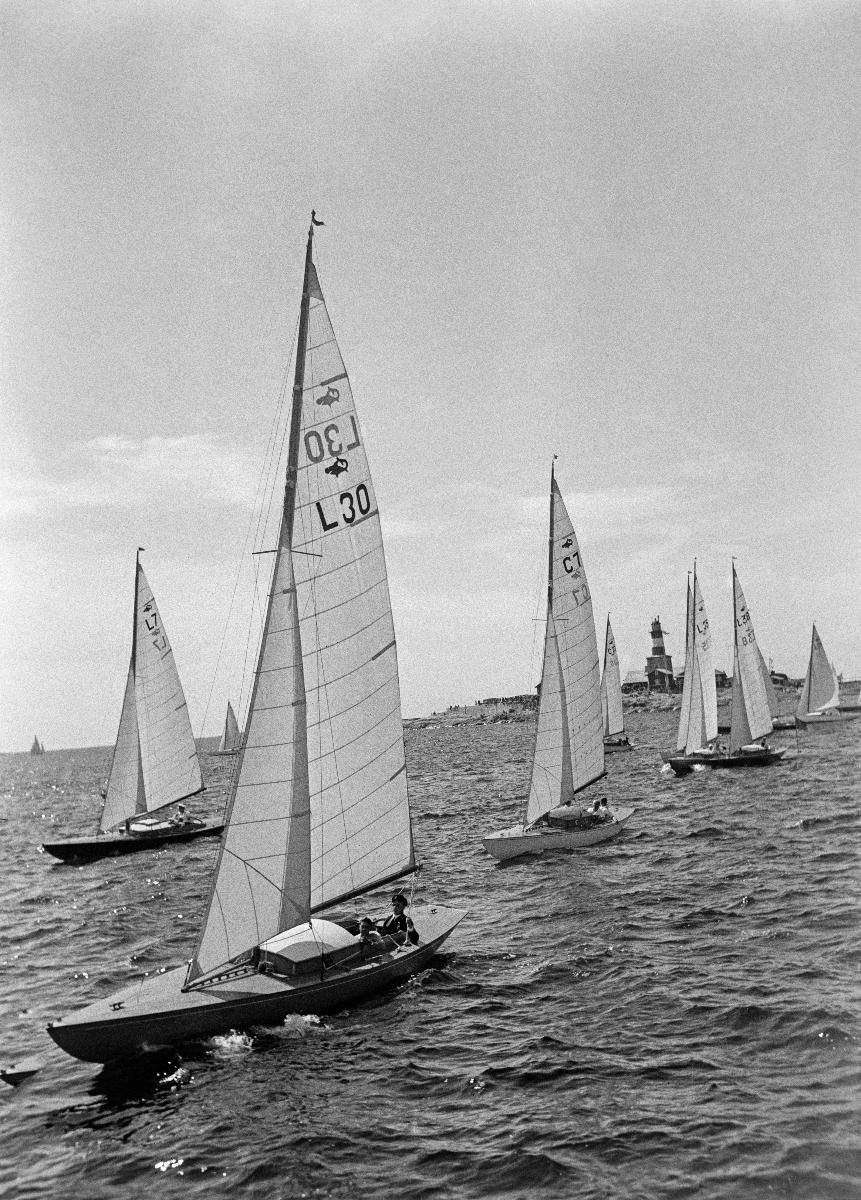
Nyländska Jaktklubben NJK:n 75-vuotisjuhla ja regatta
Nyländska Jaktklubben NJK:s 75-årsjubileum och regatta; 75th Anniversary Jubilee and Jubilee regatta of Nyländska Jaktklubben NJK
sisällön kuvaus: Nyländska Jaktklubben NJK:n 75-vuotisjuhla ja juhlaregatta Helsingissä 1936. Hai-veneiden lähtö. content description: 75th Anniversary Jubilee and Jubilee regatta of Nyländska Jaktklubben NJK in Helsinki 1936. The start of the Hai boats. innehållsbeskrivning: Nyländska Jaktklubben NJK:s 75-årsjubileum och festregatta i Helsingfors 1936. Hajbåtarnas start.
Kuvaaja: Sundström, Hugo, kuvaaja
Vuosi: 1936
Paikka: Suomi, Uusimaa, Helsinki
Aiheet: purjehdus; pursiseurat; regatat; kesä; purjeveneet; meret; juhlat; kuninkaalliset; Norja; HBL; sailing; sailing clubs; regattas; summer; sailboats; seas; sport; regatta; contest; sea; sailingboats; yacht clubs; jubilee; celebrations; royalty; Norway; segling; segelsällskap; regattor; sommar; segelbåtar; hav; idrott; tävling; jubileum; fest; fester; kungligheter; Norge